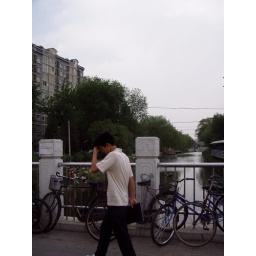
Crossing the north 2nd ring road canal by bike